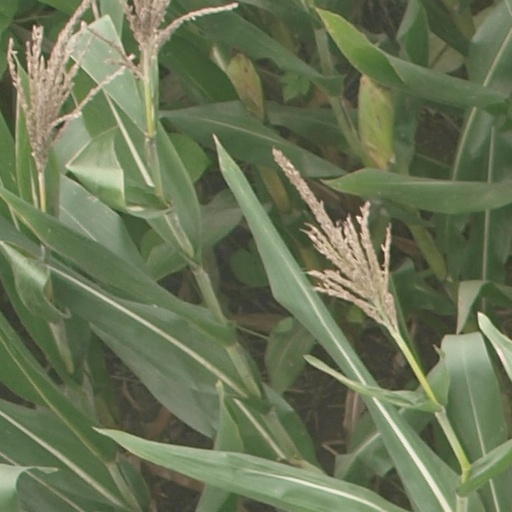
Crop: maize; corn